Oral Torah

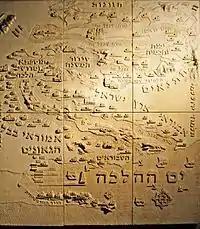
A relief depicting the development of the Oral Law at Diaspora Museum, Tel Aviv

From the Second Temple era, there has always been some level of opposition to the concept of a "Dual Torah" within the umbrella of Judaism, although today only the small Karaite sect formally opposes the incorporation of any extra-biblical law into their practice.